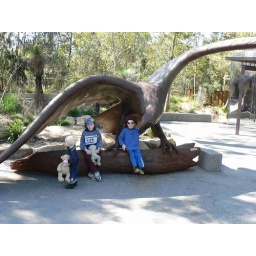
The boys sitting under the HUGE eagle sculpture at Healsville Sanctuary.